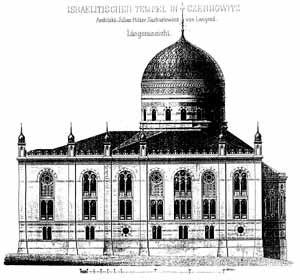
La grande synagogue de Czernowitz aussi dénommée le Temple, est un bâtiment de style néo-mauresque, construit en 1873 à Czernowitz, alors partie de l'empire austro-hongrois, maintenant Tchernivtsi en Ukraine. La synagogue a été confisquée par le gouvernement soviétique en 1940 et incendiée par les soldats allemands et roumains en 1941.